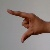
The image shows a hand gesture representing the letter 'Z' in Indian Sign Language.